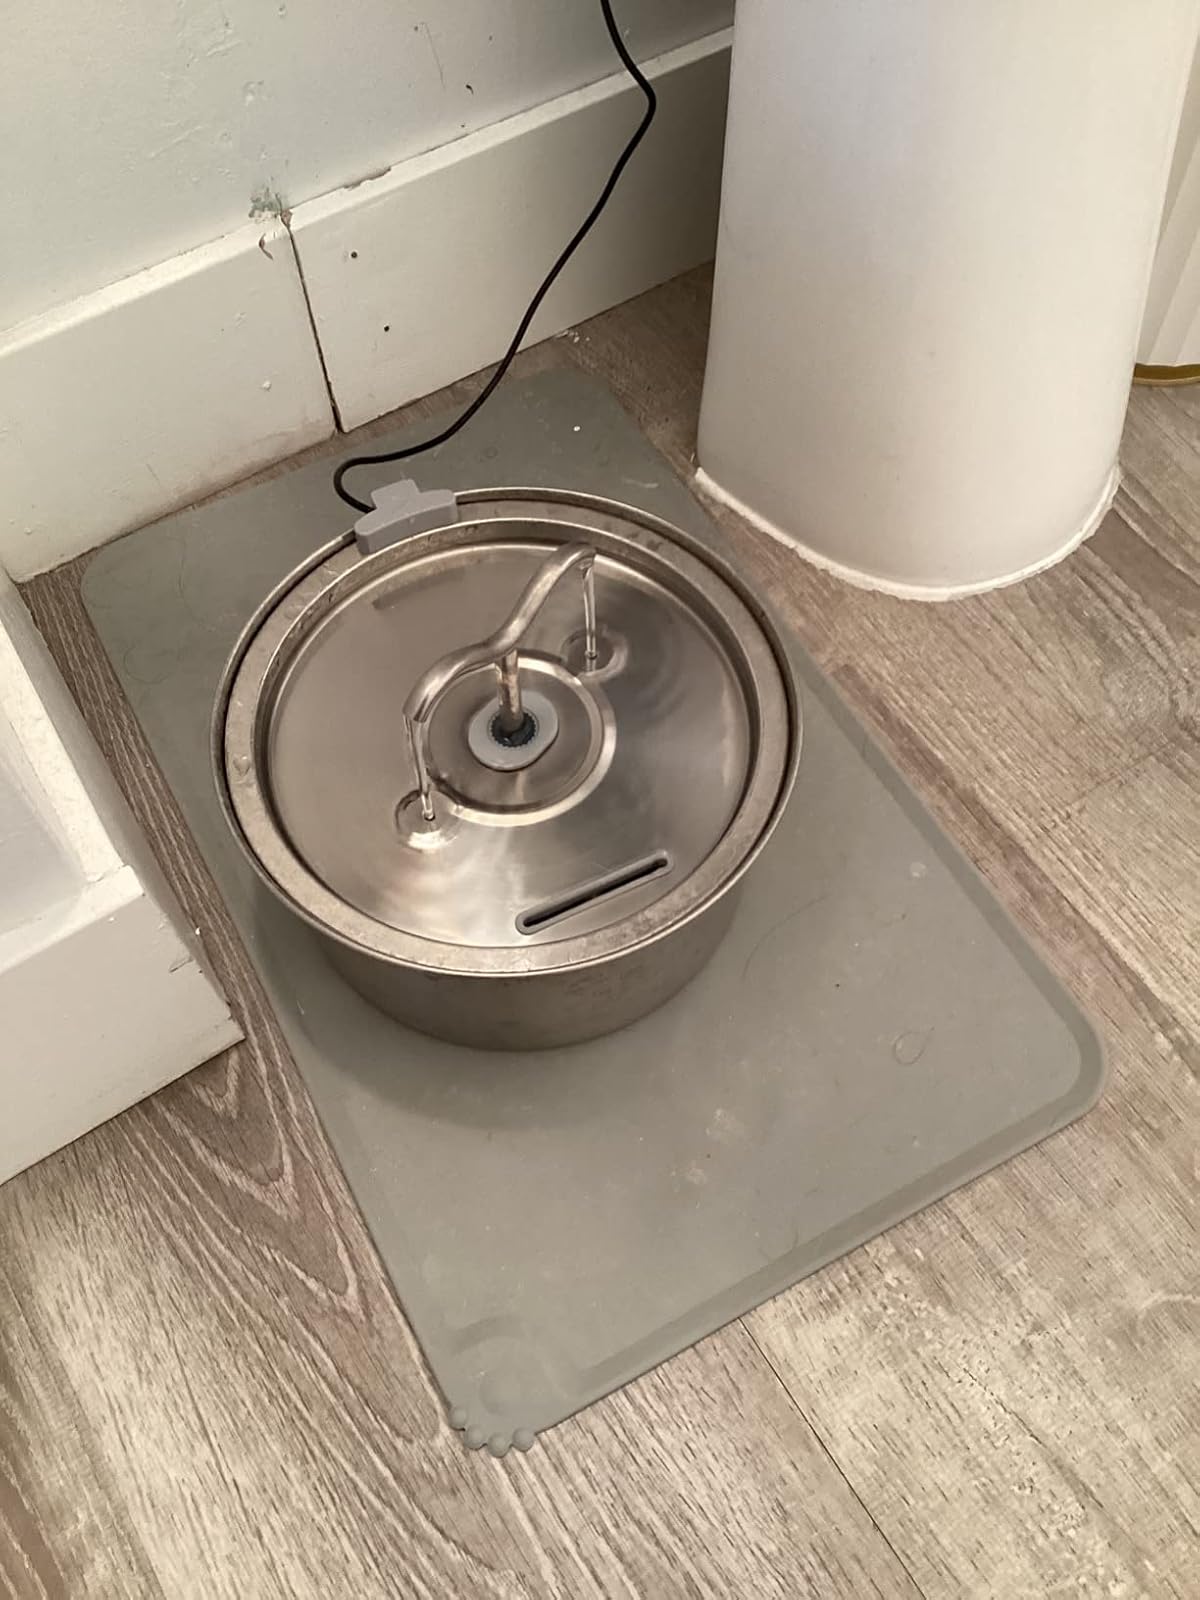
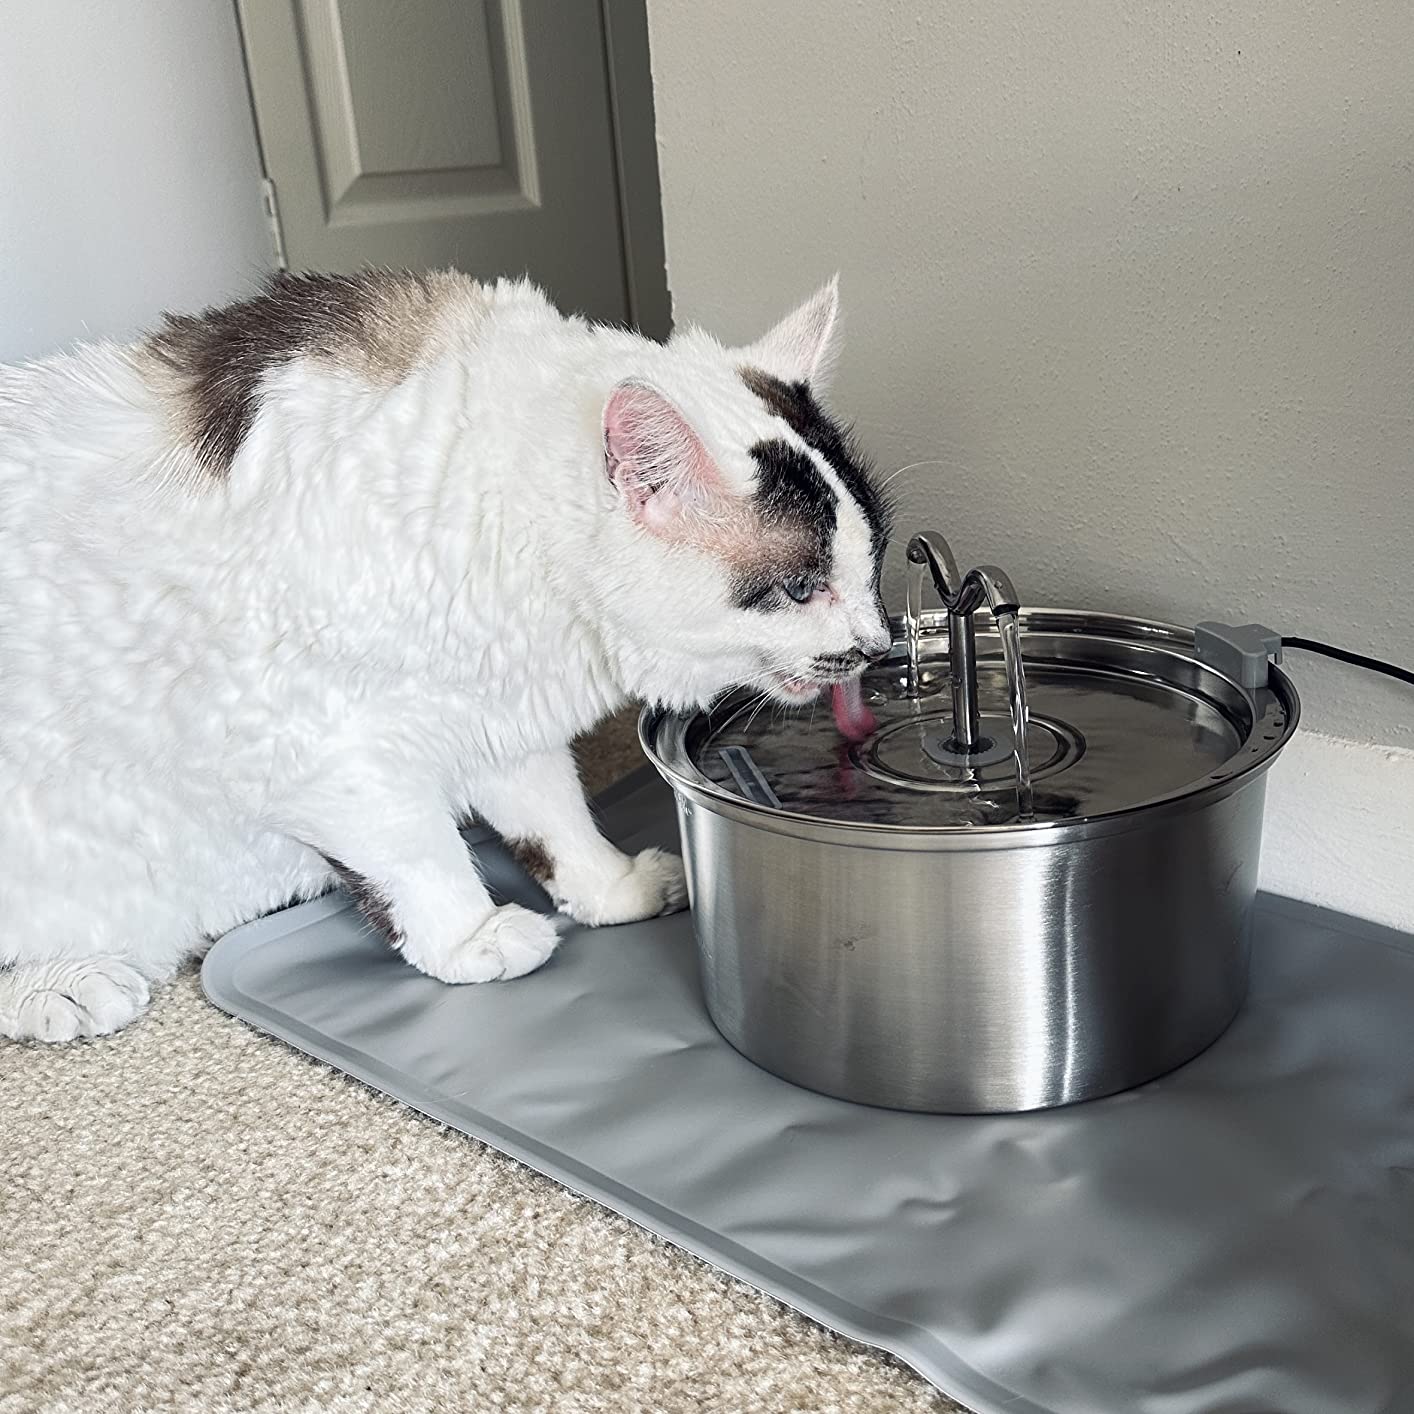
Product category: items_bowl
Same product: yes